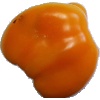
Label: Pepper Yellow 1